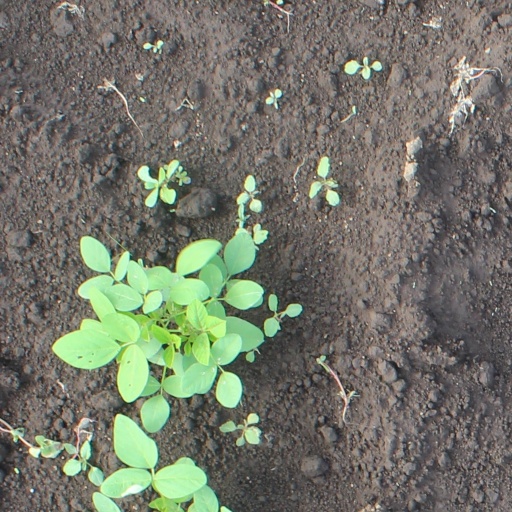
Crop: soybean